Ivor Novello

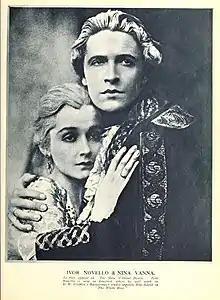
Nina Vanna and Novello in "The Man Without Desire" (1923)

Novello made his stage debut in 1921 in "Deburau" by Sacha Guitry, and, among other stage engagements in the next years, he played Bingley in a charity adaptation of "Pride and Prejudice". At about this time, Novello had an affair with the writer Siegfried Sassoon; it was short-lived, but in the words of Sassoon's biographer John Stuart Roberts, Novello "was a consummate flirt who collected lovers as he gathered lilacs".